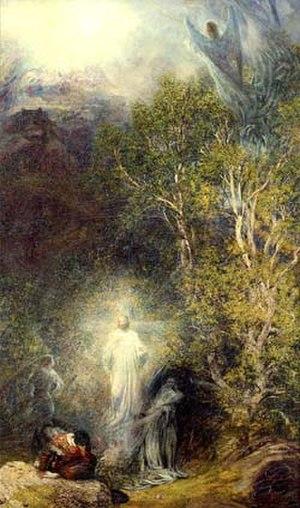
Henry Clarence Whaite est un artiste peintre anglais né en 1828 à Manchester et mort en 1912 au pays de Galles. Il est surtout connu pour ses aquarelles de paysages gallois.